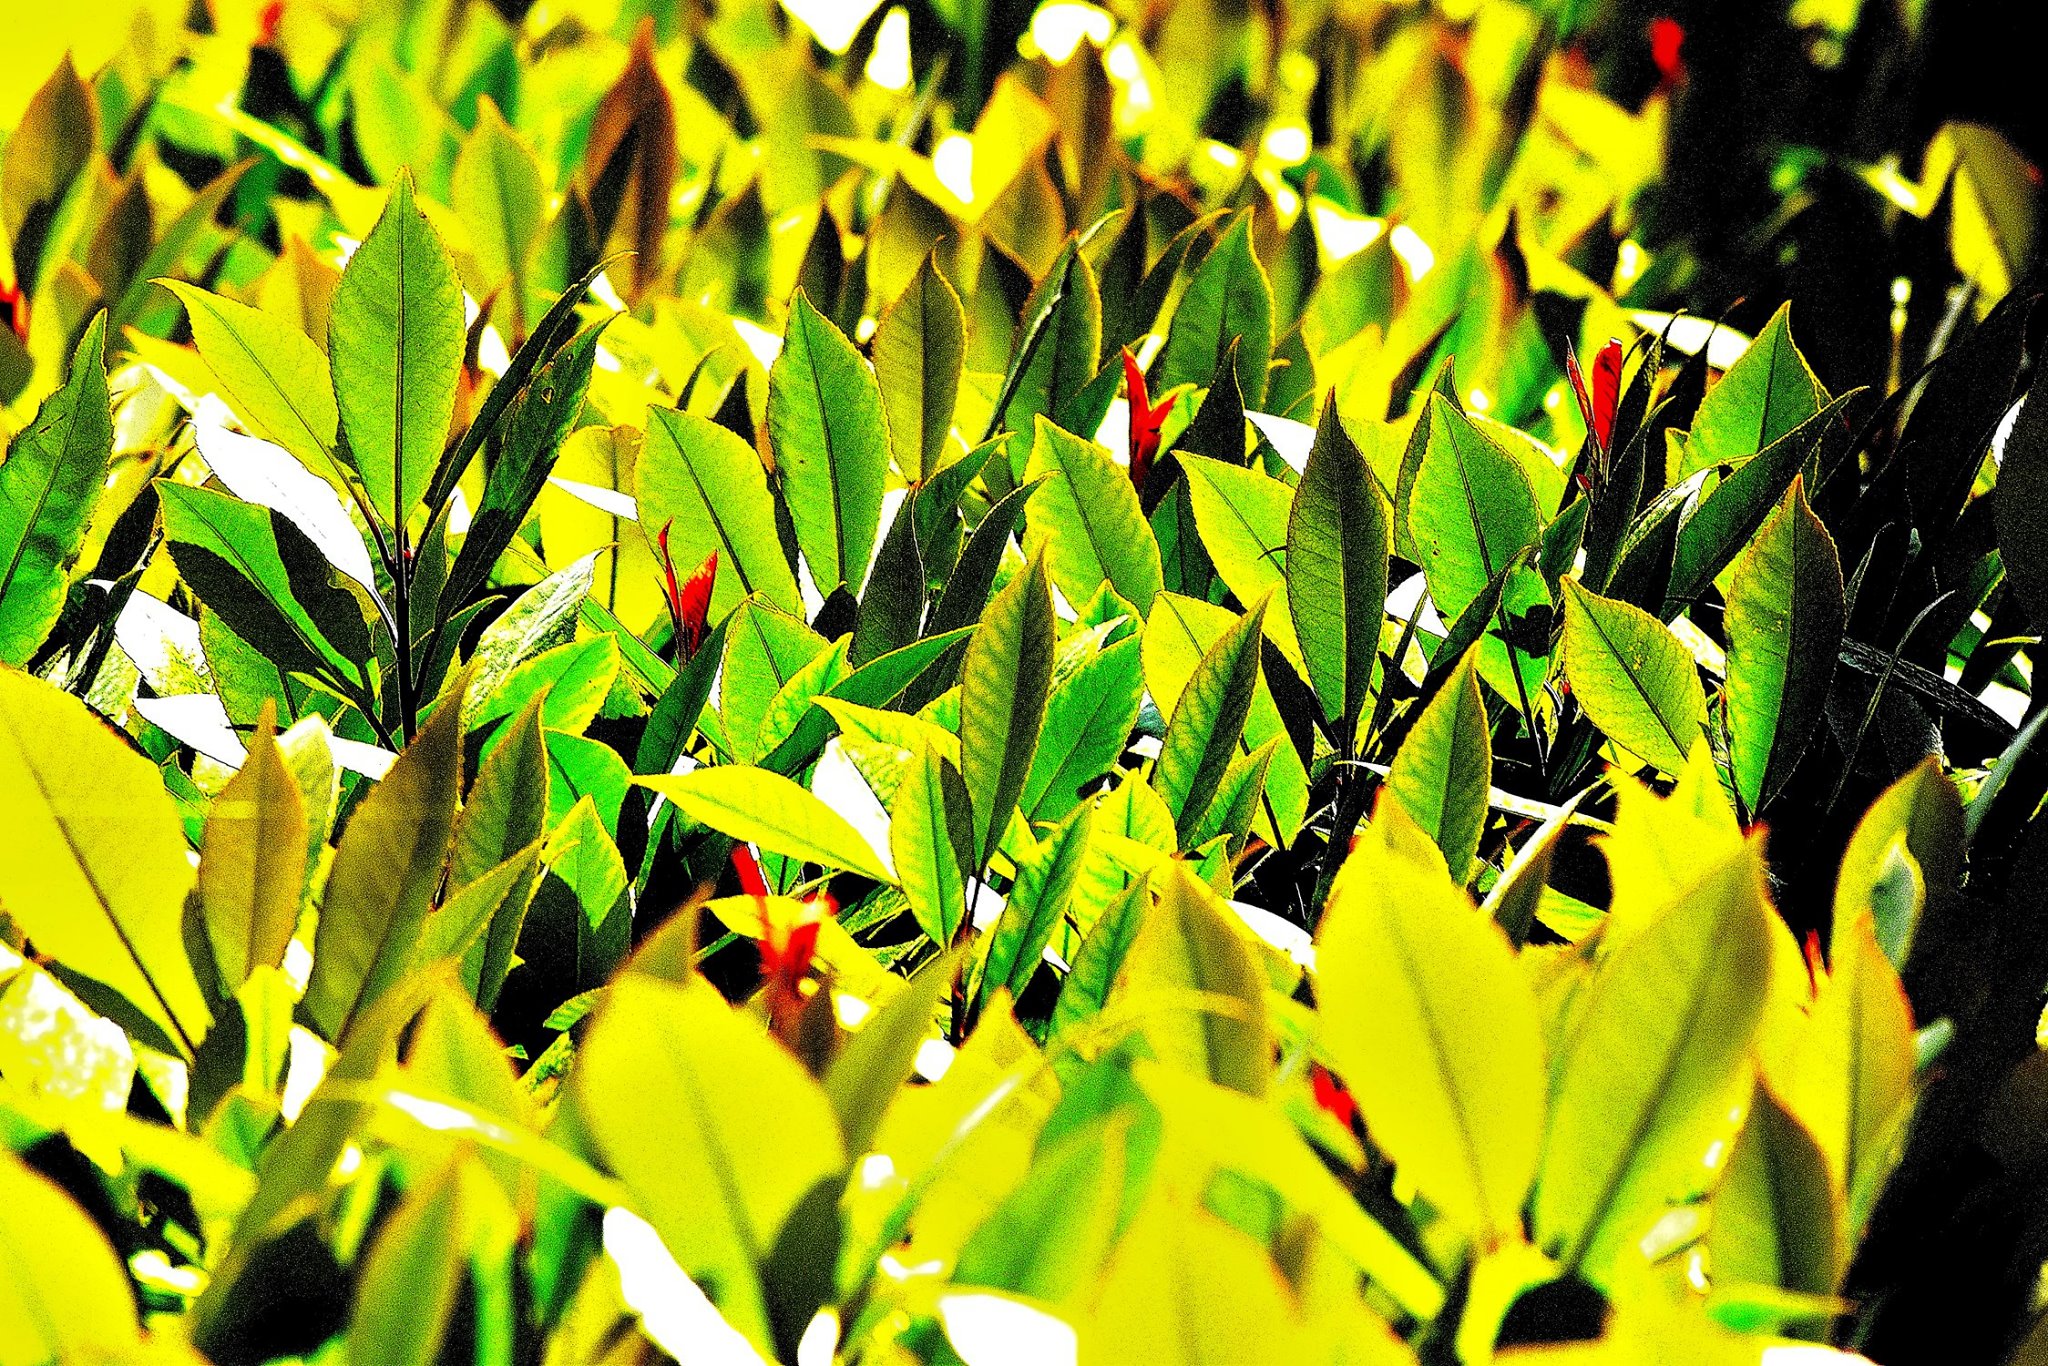
plant, green, yellow, leaf, vegetation, grass, tree